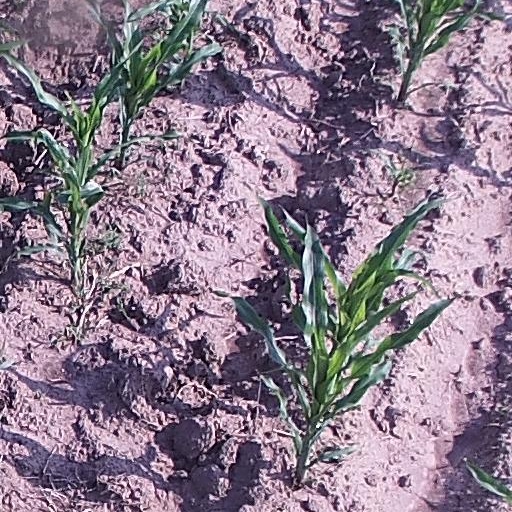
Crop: maize; corn